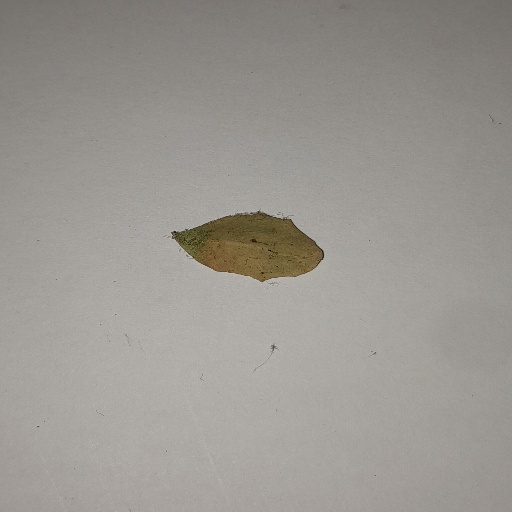
Species: Sojina
Leaf condition: Yellow Leaf